Karelian Group

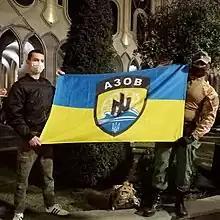
Karelian fighters holding a flag of the Azov Battalion.

According to Russian media "The Moscow Times", the Karelian Group predominantly operates in exile within neighbouring Finland, this was triggered as a result of members from of the Karelian National Movement fleeing Russia after the full-scale Russian invasion; it can be presumed that the members in exile formed the unit in Finland. Some members occasionally head back home to Karelia, which often causes clashes with the local Russian Federal Security Service agents, who regularly arrest and charge these members for alleged "ethnic nationalism" and "inciting treason."